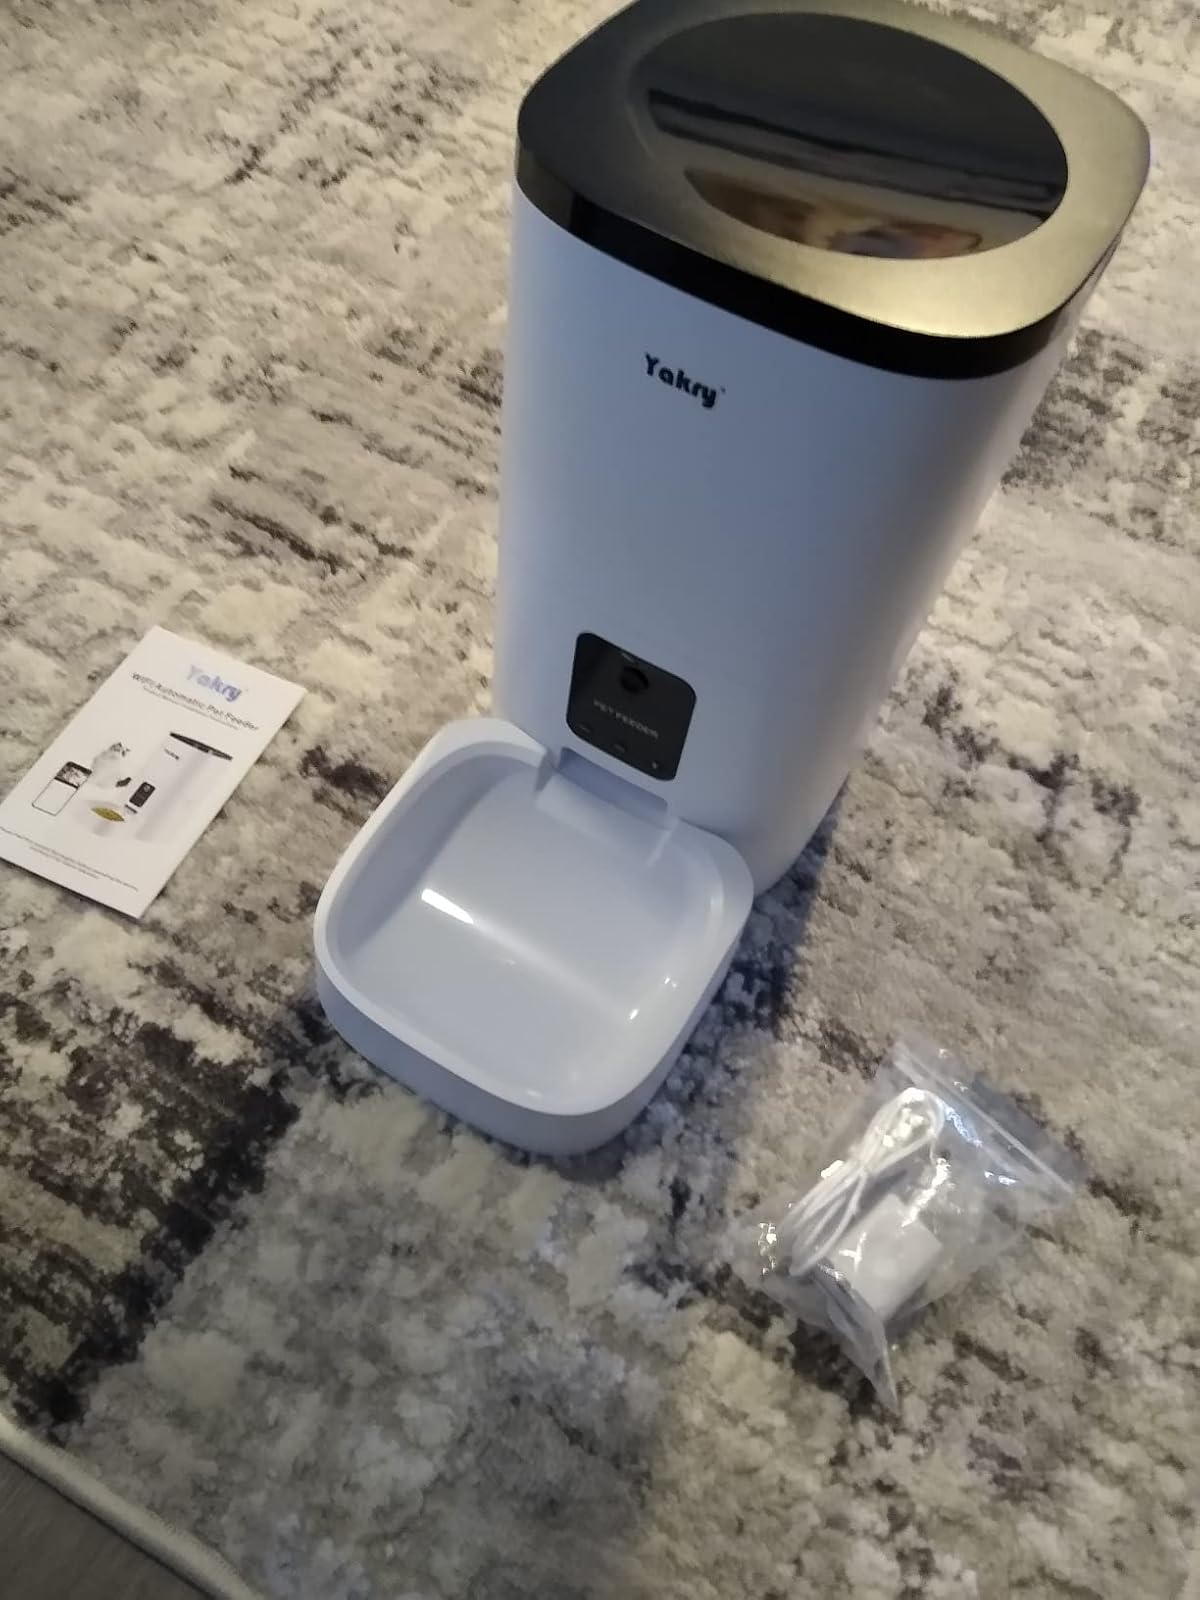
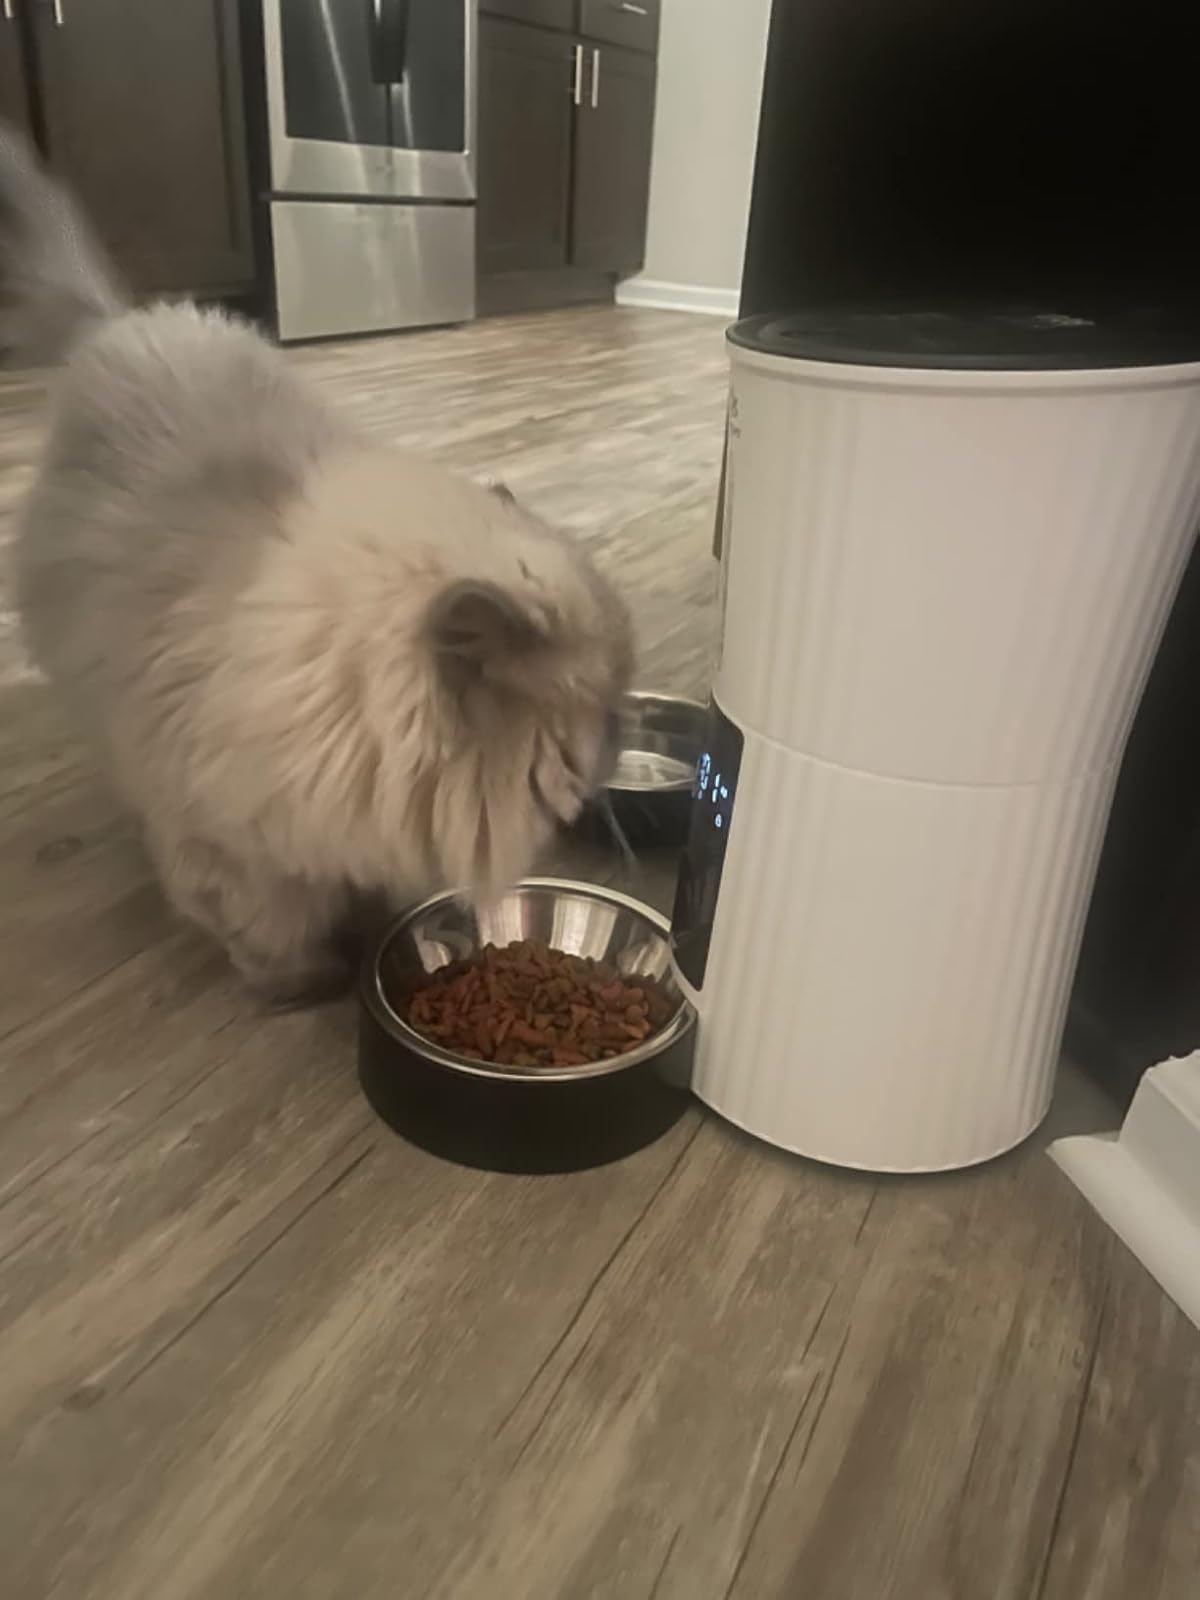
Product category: items_feeder
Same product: no